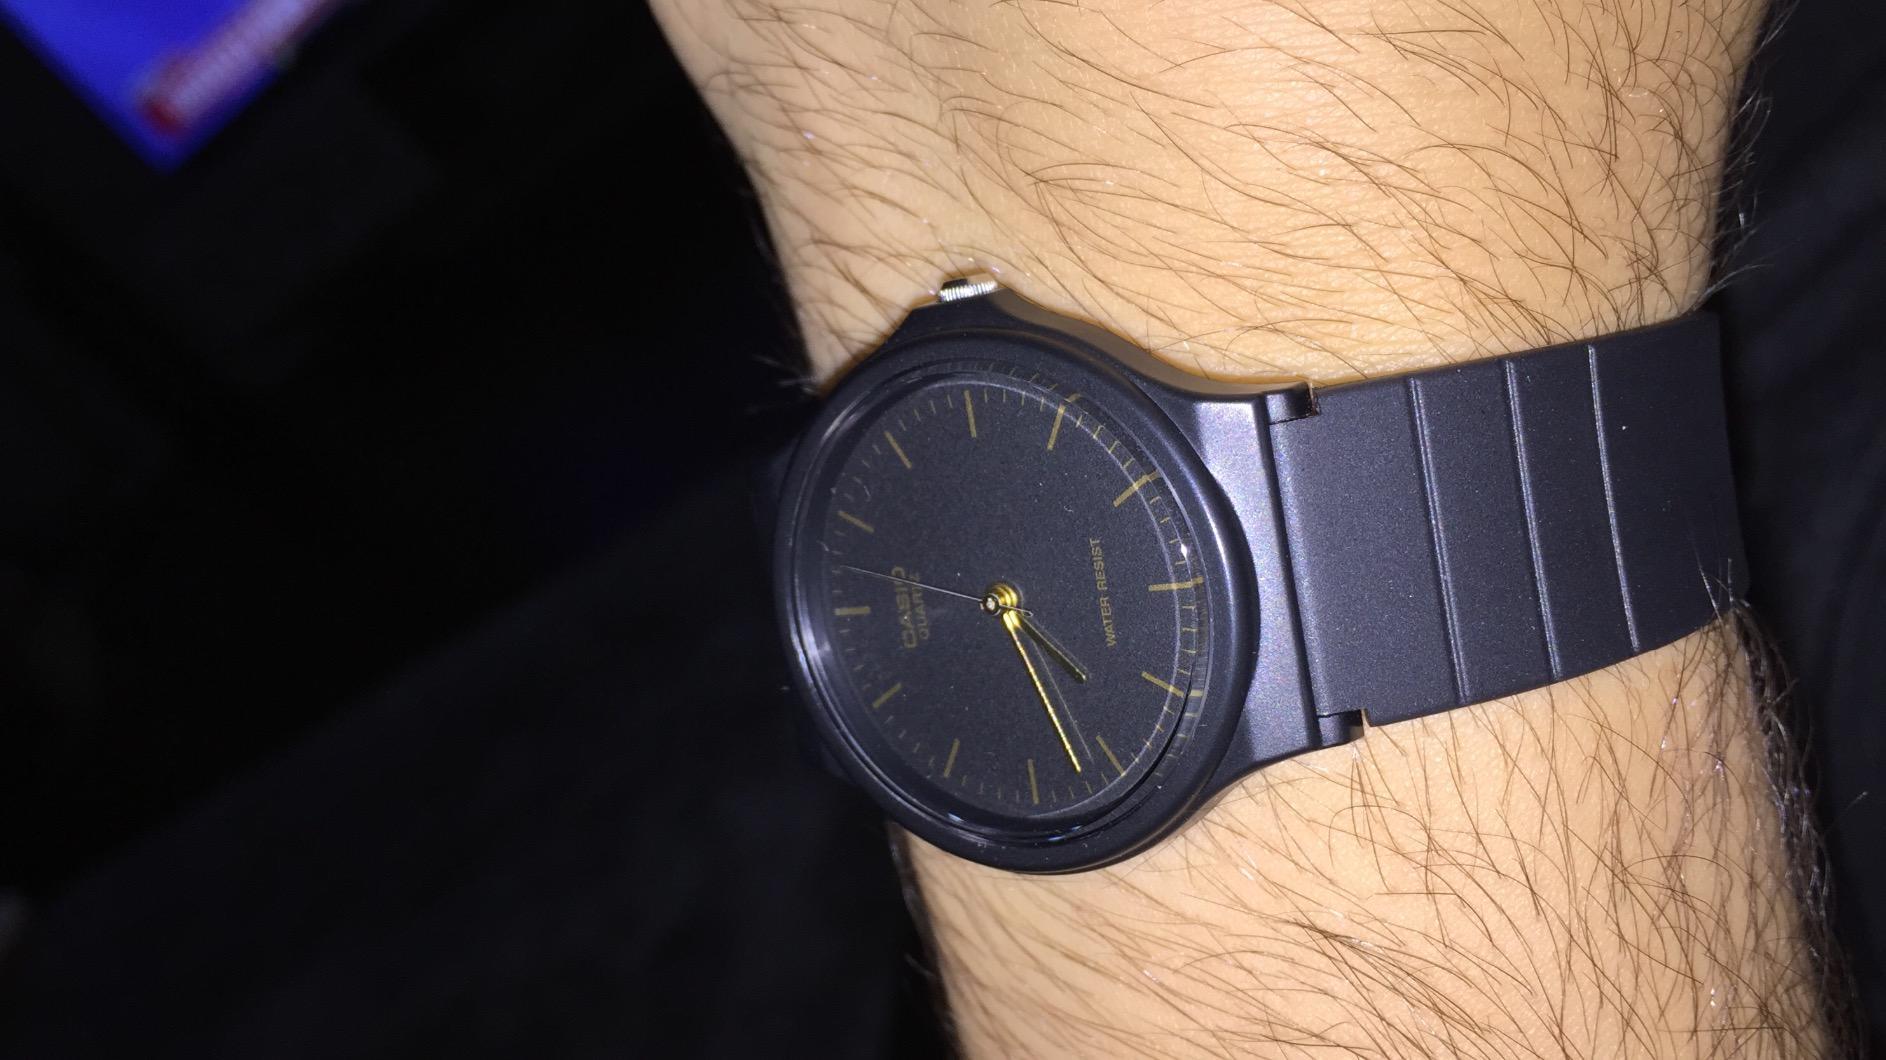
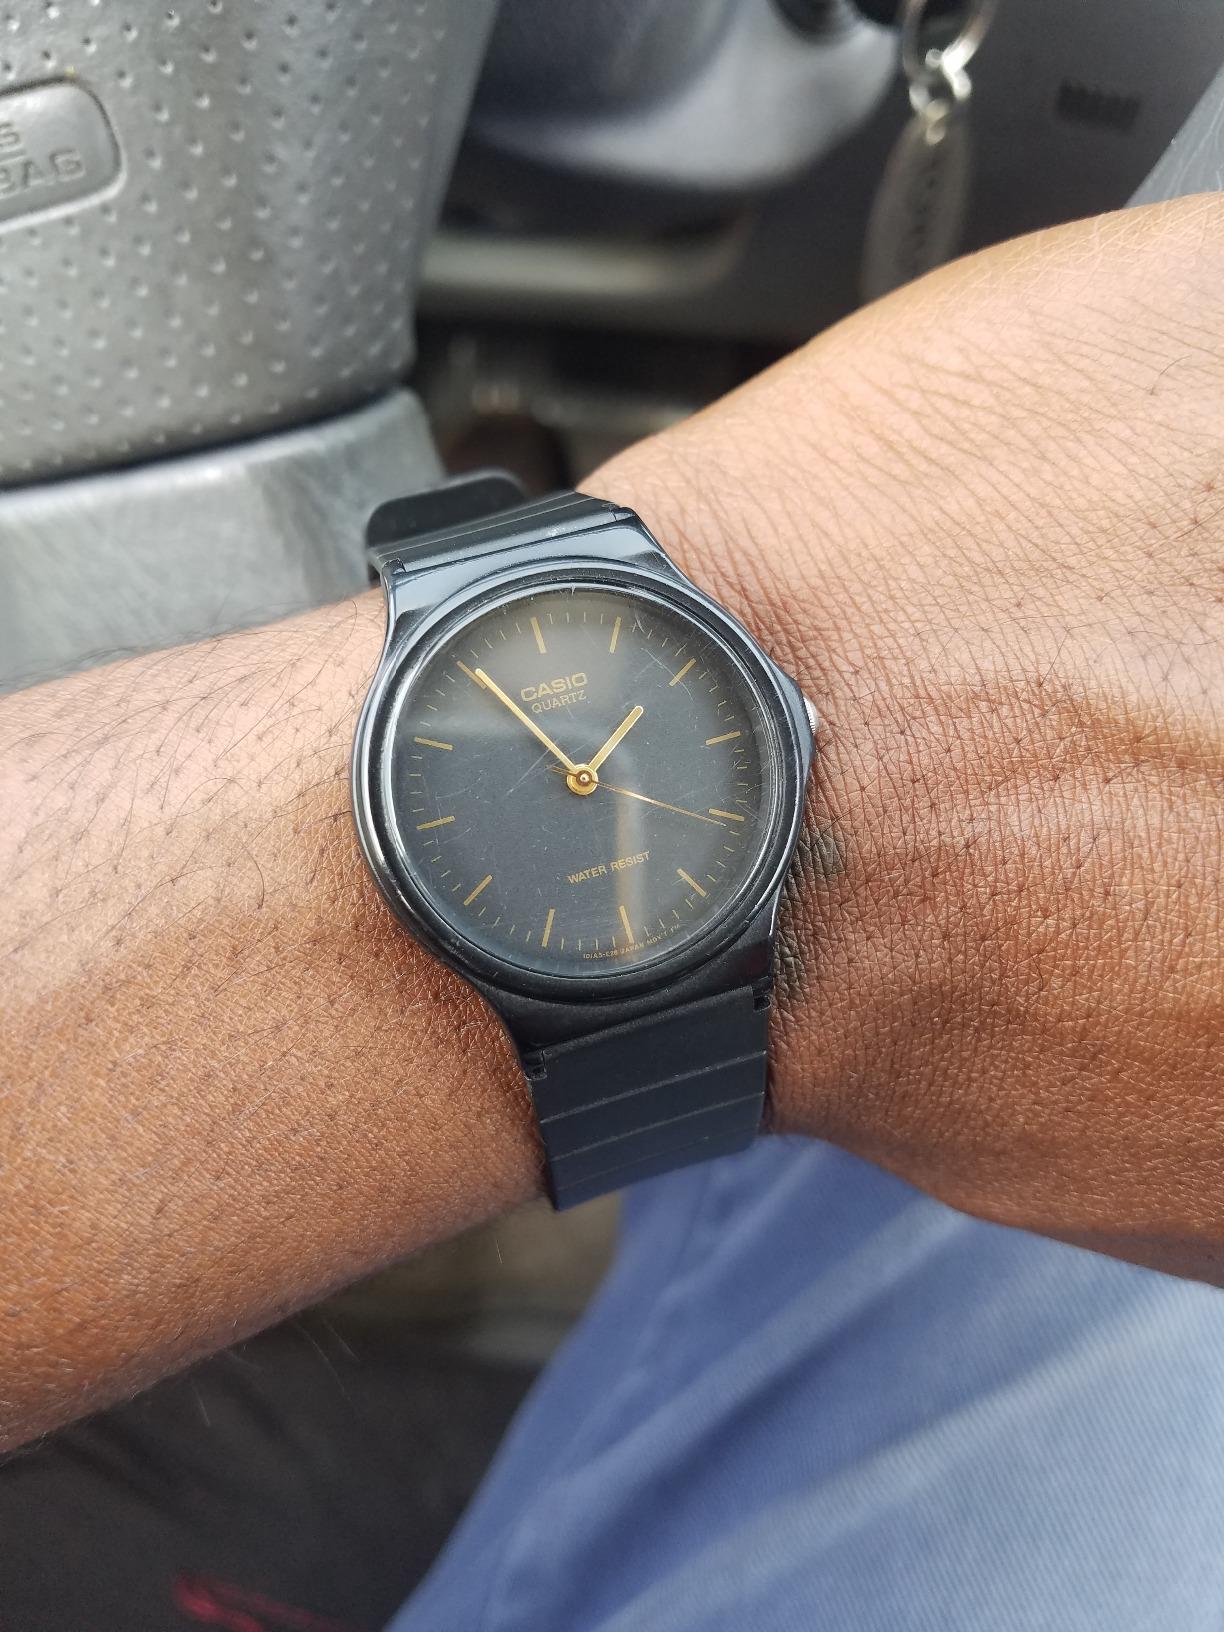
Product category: accessories_watch
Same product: yes